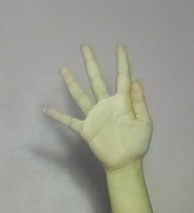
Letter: sheen